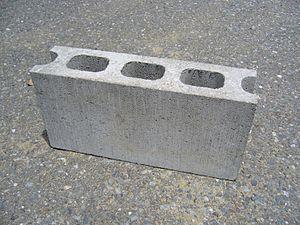
Les Gérard du cinéma est une cérémonie satirique qui récompense les pires films et les pires acteurs du cinéma français. Parodiant les codes des cérémonies du type César, elle se déroule généralement un ou deux jours avant les véritables cérémonies des César ou du Festival de Cannes. Les prix remis lors des Gérard sont représentés par un parpaing doré.
Les Gérard de la télévision est une cérémonie satirique qui raille les pires programmes et animateurs de la télévision française, en parodiant les codes des cérémonies du type 7 d'Or et César.
Les Gérard de la politique est une cérémonie satirique ayant pour vocation de récompenser les pires produits et personnalités de la politique française. La première édition a été annoncée au cours des Gérard du cinéma 2011 et a eu lieu le 10 mai 2011 en direct sur Paris Première. Dix des vingt-trois catégories ont été révélées à la presse, avec les nommés, quelques semaines avant la cérémonie.